Spanish Inquisition

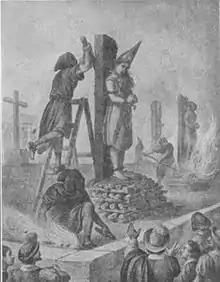
Execution of Mariana de Carabajal (converted Jew), Mexico City, 1601

To obtain a confession or information relevant to an investigation, the Inquisition used torture, as prescribed in the "instrucciones". It is impossible to determine with any degree of accuracy the number of cases in which it was employed during the Inquisition's existence.